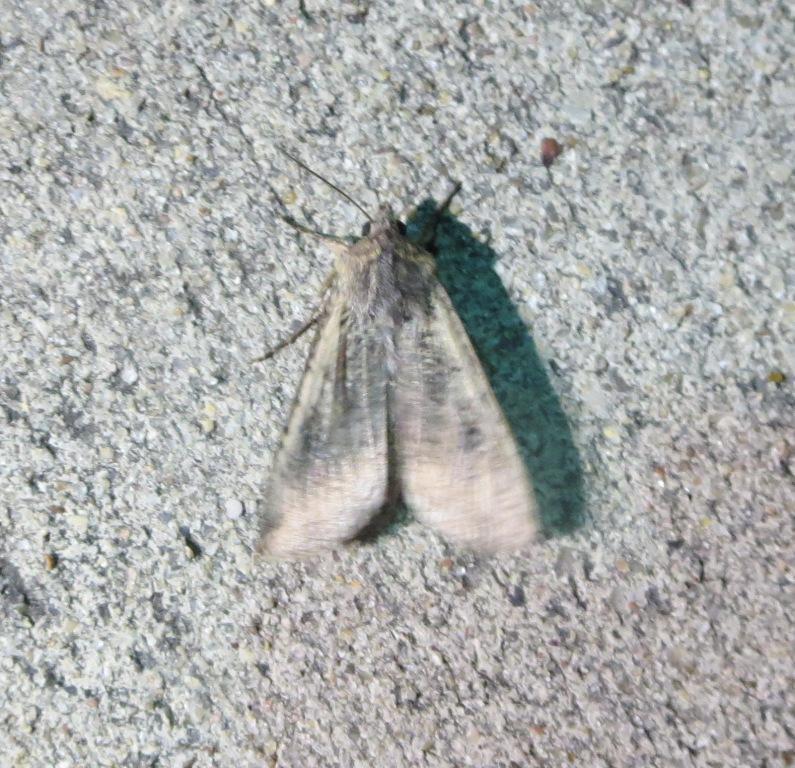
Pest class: cutworms